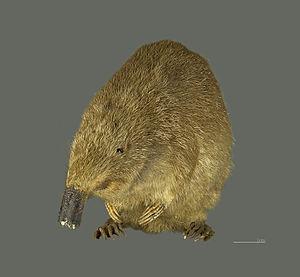
Les desmans sont des mammifères soricomorphes appartenant à la famille des Talpidés. Ce sont des animaux insectivores qui ressemblent à des taupes, mais dotés d'une sorte de trompe et adaptés à la vie aquatique. Il n'en reste que deux espèces, menacées de disparition.
La grotte du Noisetier ou grotte de Peyrère 1 ou grotte de Serrat de la Toue se trouve sur la commune française de Fréchet-Aure, à un peu moins de trois kilomètres au nord d’Arreau, dans le département des Hautes-Pyrénées, en région Occitanie.